St Swithin, London Stone

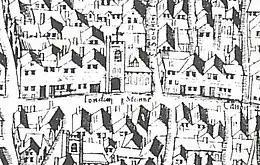
St Swithin's Church and London Stone as shown on the "Copperplate" map of 1553–59

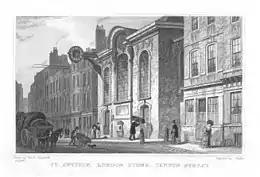
The south front of Wren's church of St Swithin London Stone, in an engraving after T. H. Shepherd, 1831.

Destroyed in the Great Fire of London in 1666, the church was rebuilt to a design by Sir Christopher Wren in 1678 at a cost of £4,687 4s 6d. The parish was united with that of St Mary Bothaw, also destroyed in the fire, but not rebuilt. The new church was 61 feet long and 42 feet wide. It had a tower and spire rising from the north-west corner of the building, with a total height of about 150 feet.